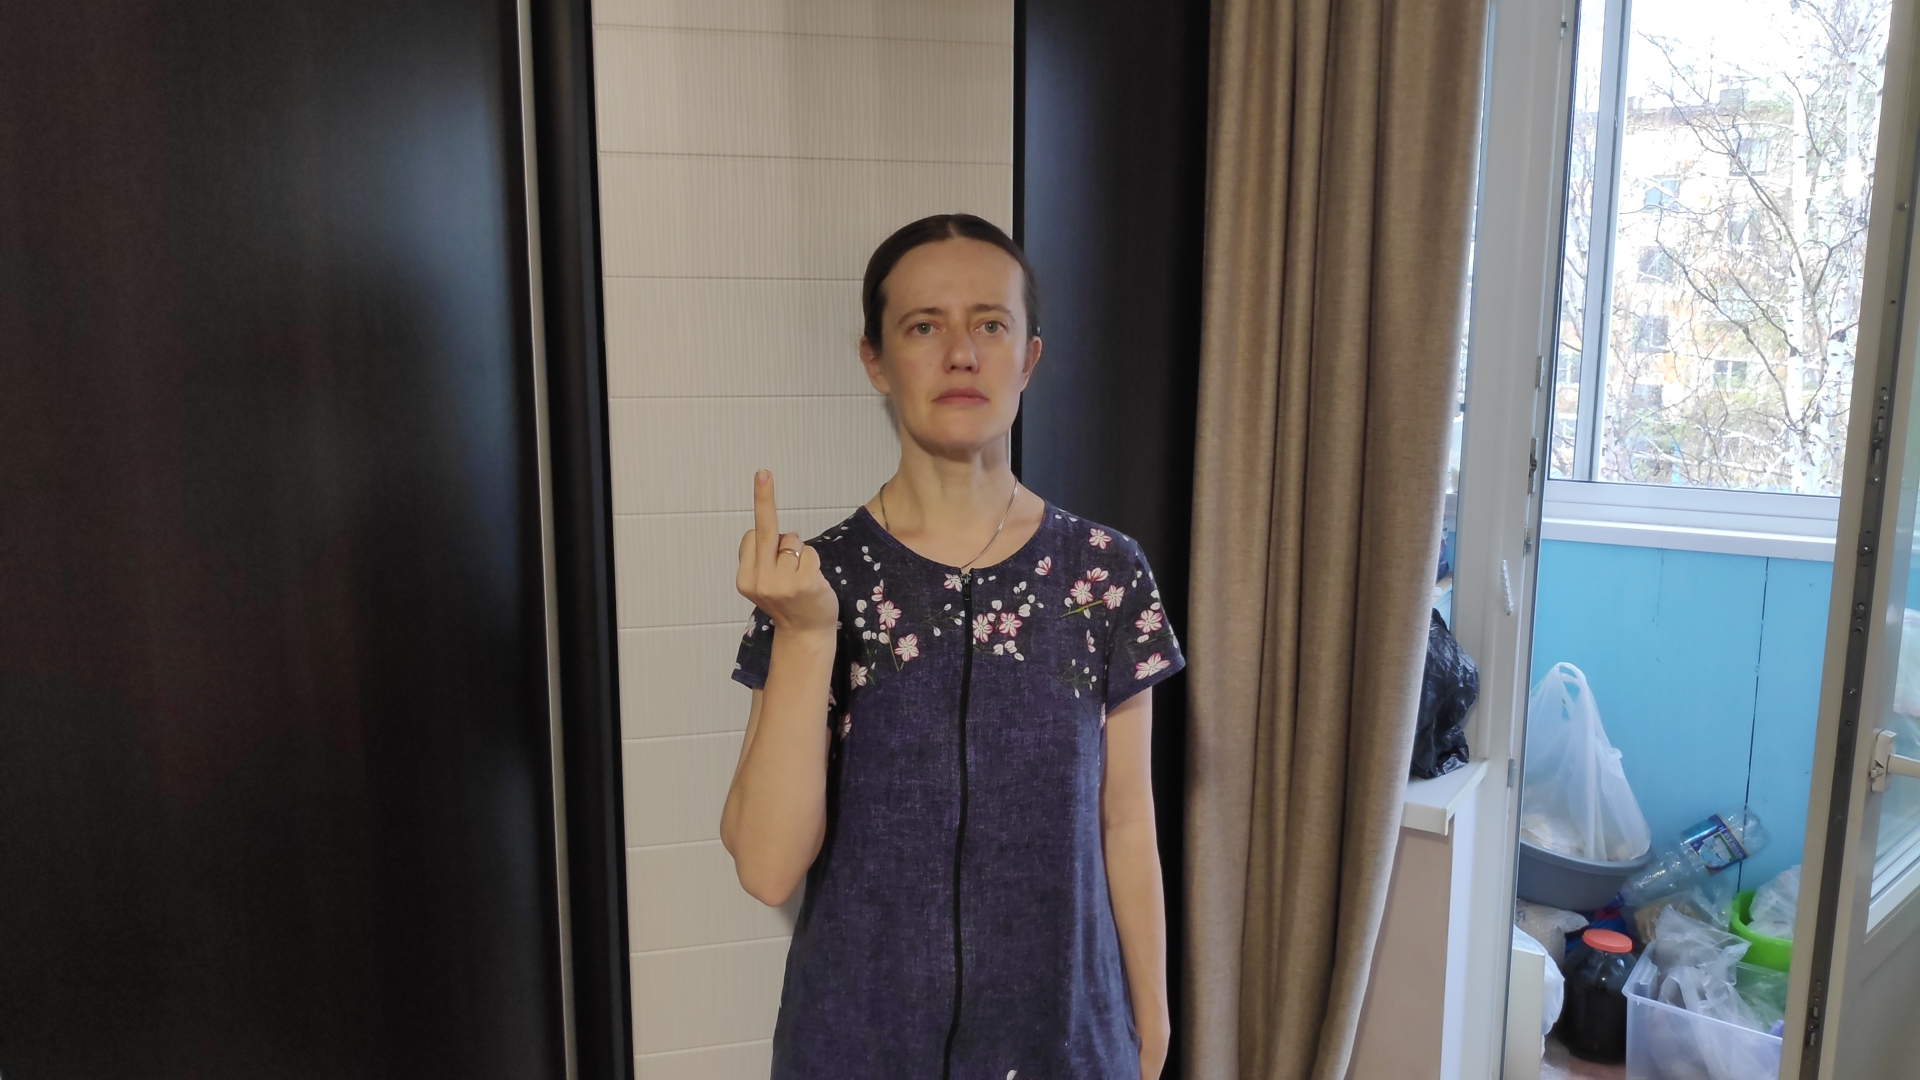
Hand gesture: middle_finger